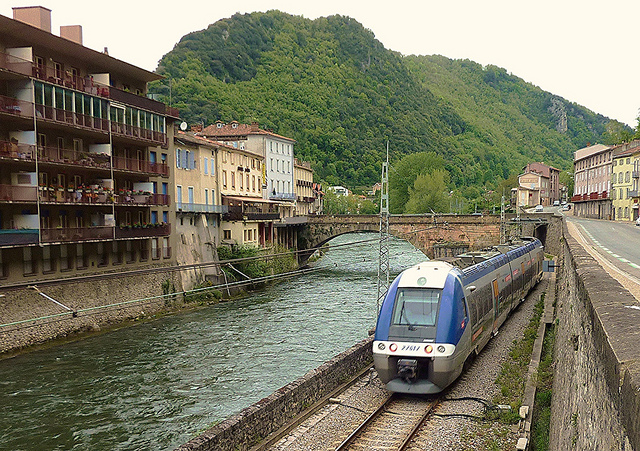
A blue, white and grey train passing by river and houses.

a train on a train track near a river

an image of a train that goes down the track

the railway is built near a river and there is a train moving

A train is shown passing by a canal.